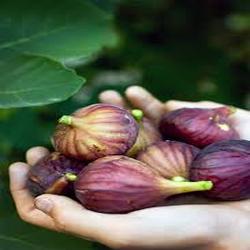
Label: Fig